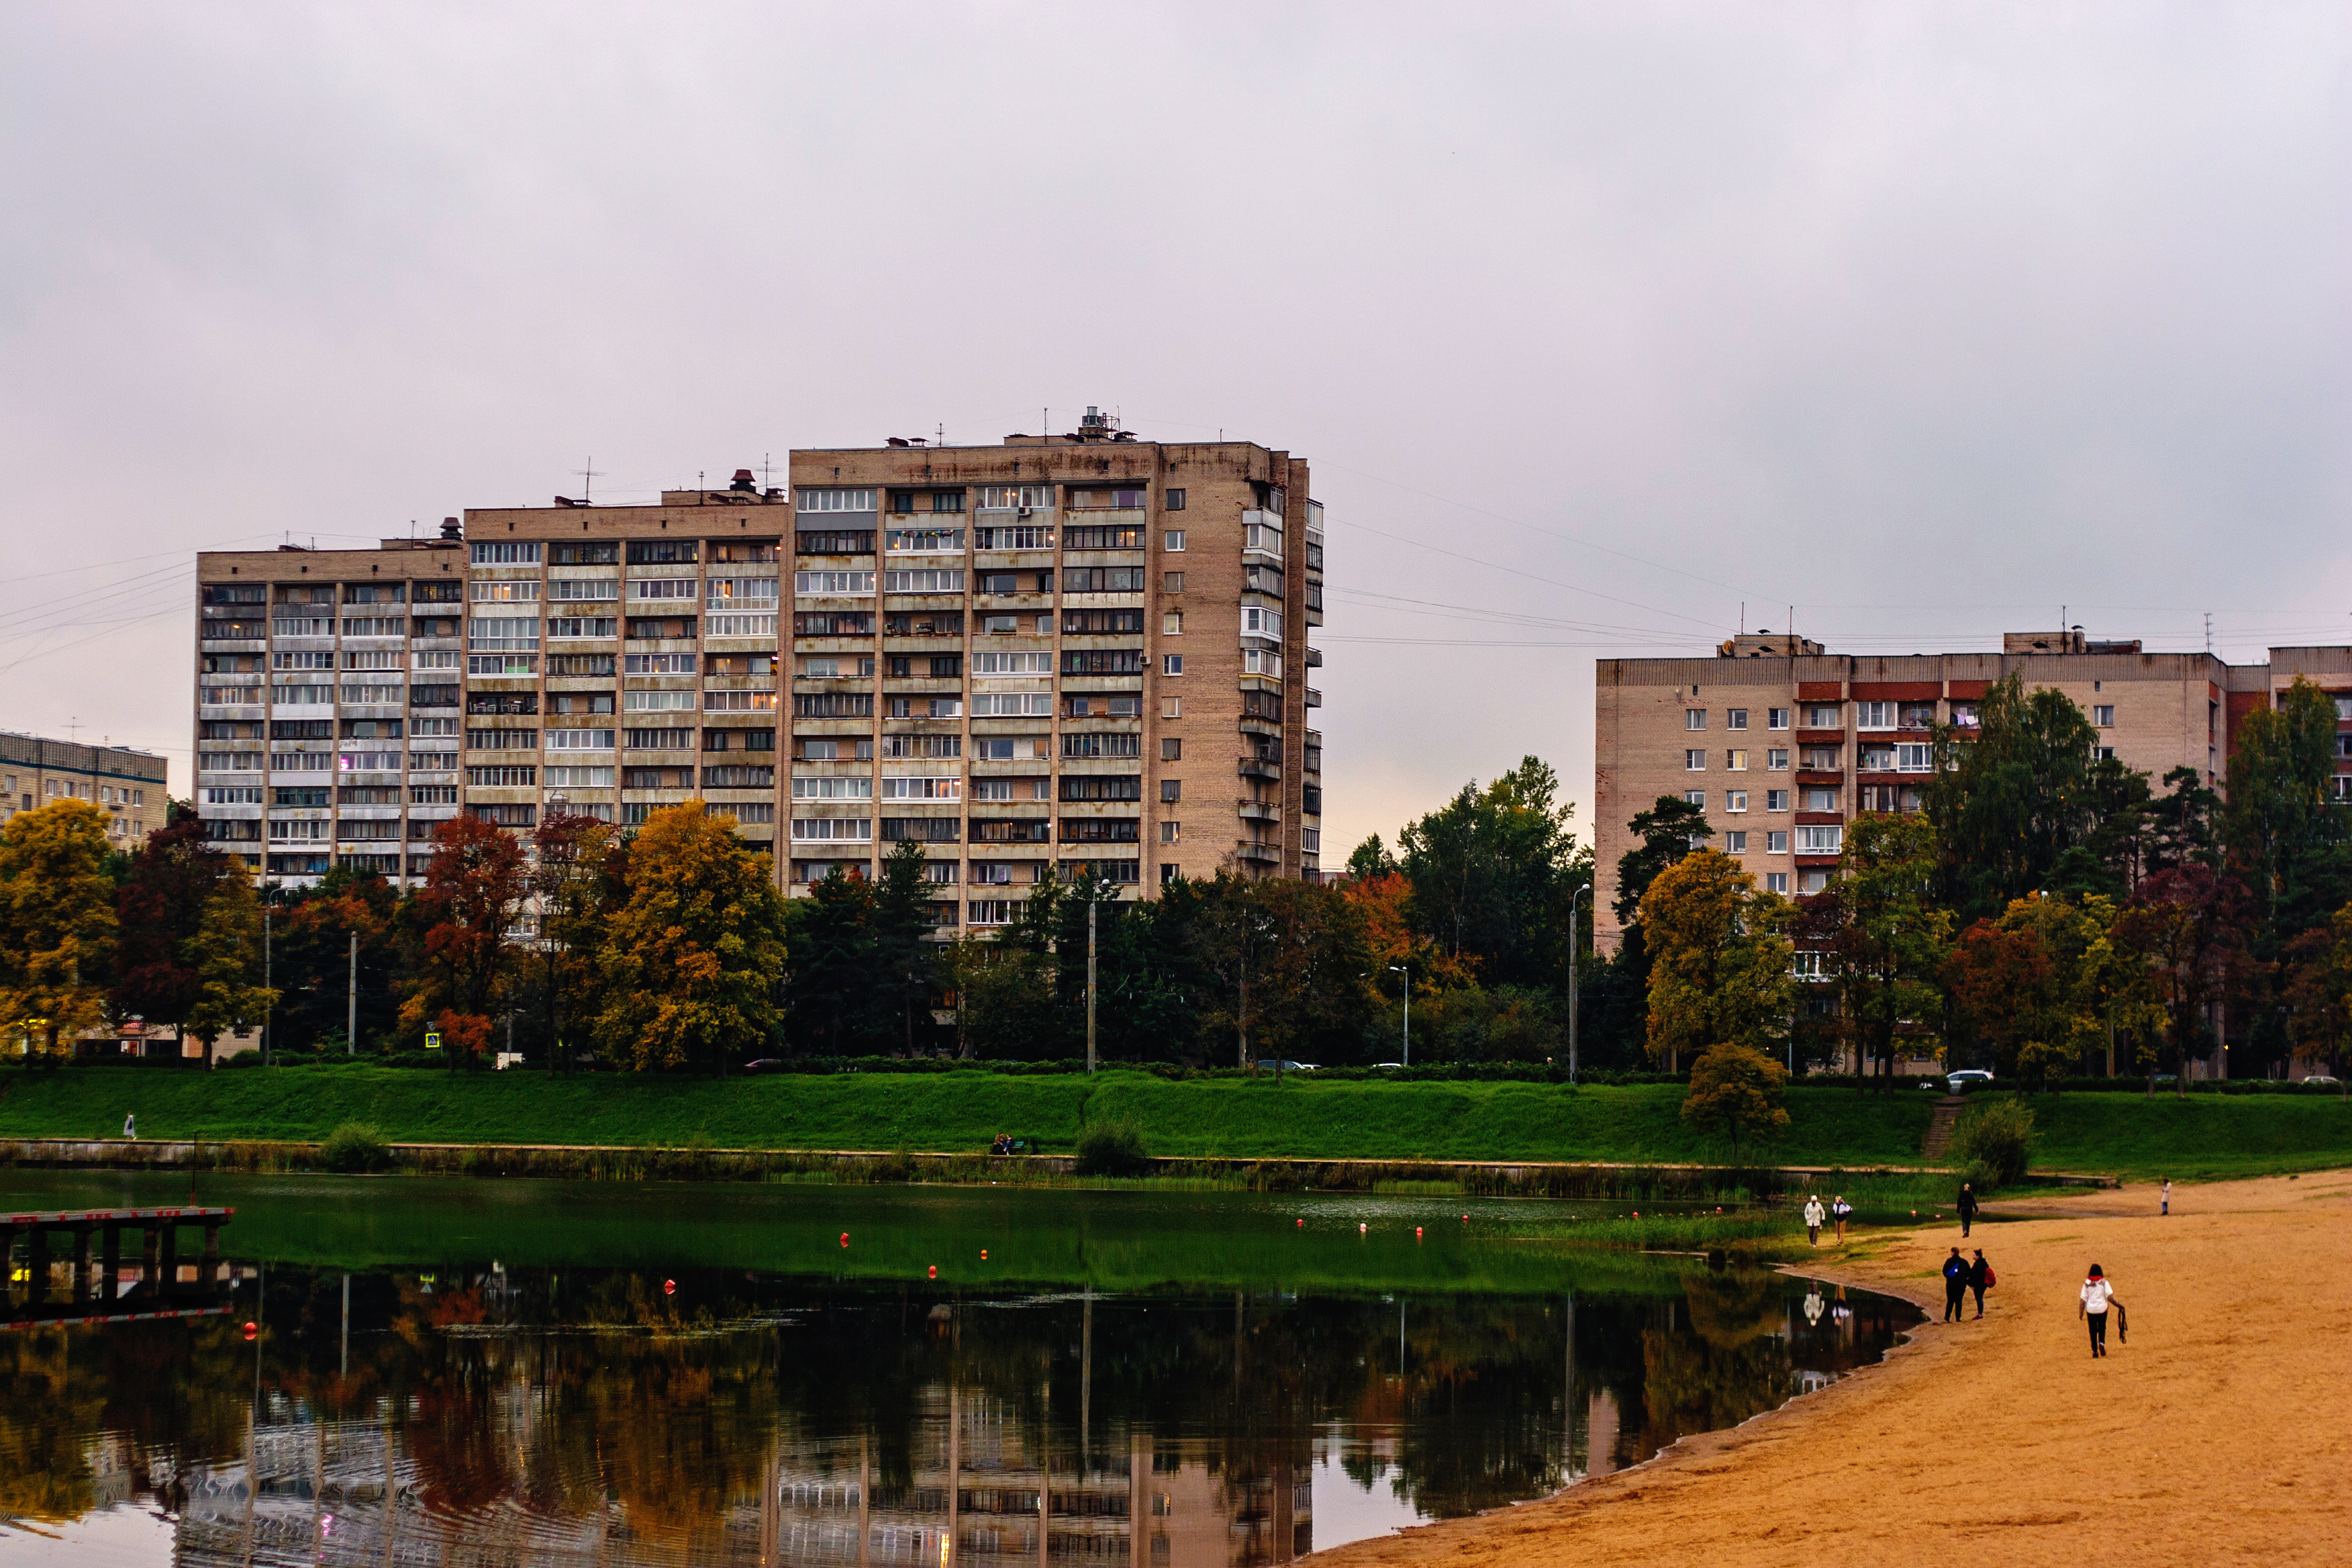
images, cloud, water, building, plant, sky, nature, natural environment, tree, window, grass, body of water, urban design, tower block, house, bank, lake, condominium, public space, waterway, natural landscape, landscape, lacustrine plain, leisure, city, facade, reflection, apartment, reservoir, wilderness, mixed use, garden, pond, evening, headquarters, cityscape, suburb, tourism, skyline, estate, channel, corporate headquarters, vacation, park, canal, river